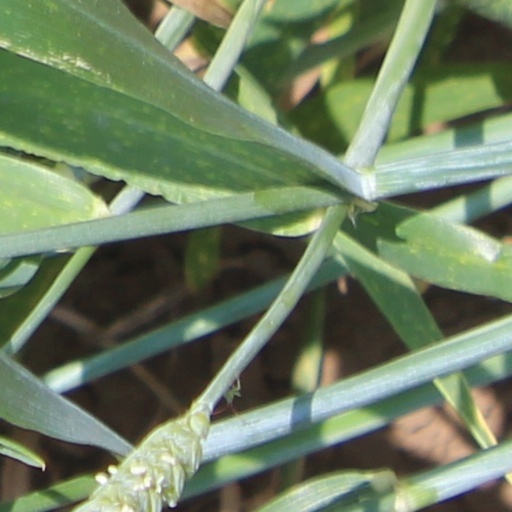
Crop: wheat